Timostratus

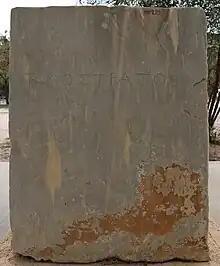
Statue base for Timostratus (IG II² 4267) in the Theatre of Dionysus.

Timostratus was an Ancient Greek comic poet, who was active in the early second century BC. His son Ariston and his grandson Poses were also comic poets.